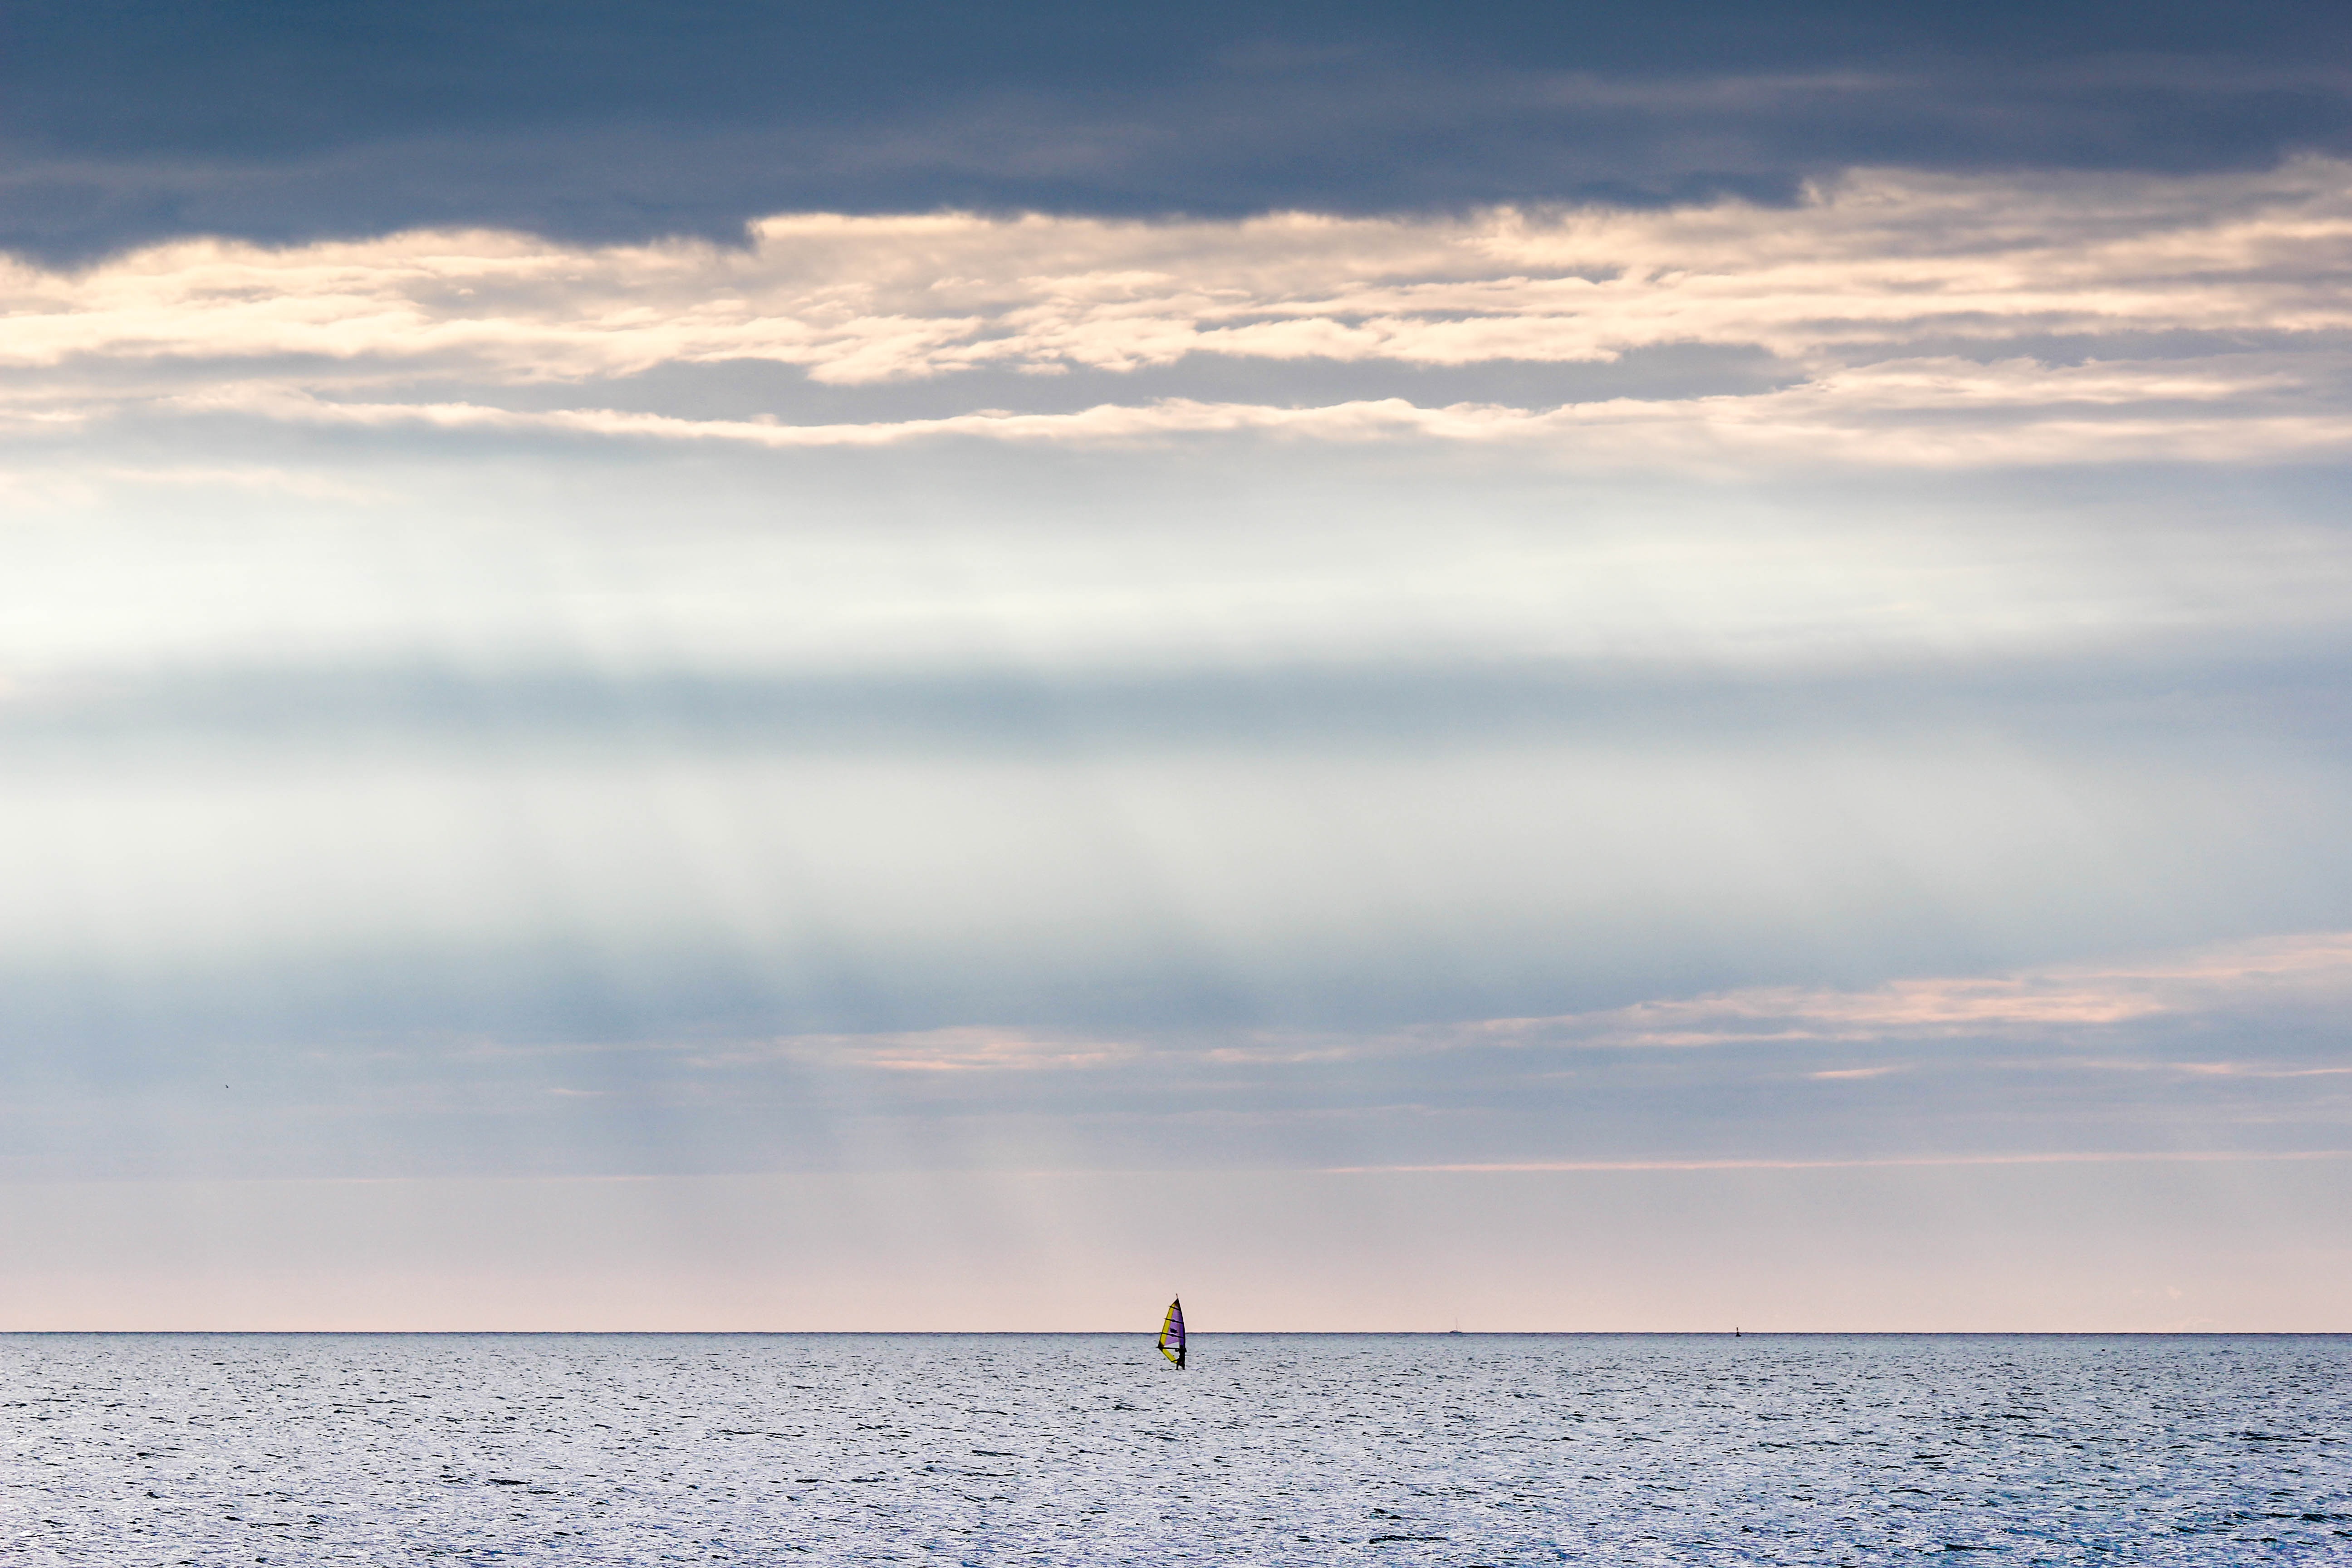
beach, sea, coast, sand, ocean, horizon, cloud, sky, sunshine, sunrise, sunset, sunlight, morning, shore, wave, lake, dawn, summer, dusk, reflection, vehicle, body of water, meteorological phenomenon